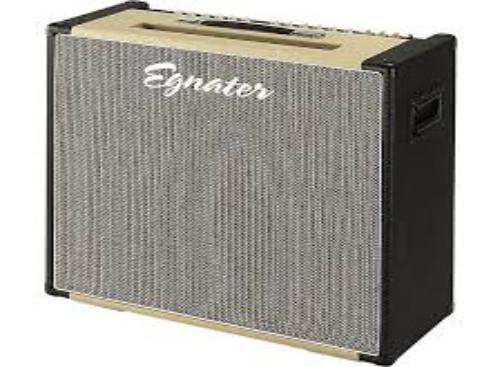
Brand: Egnater
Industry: Electronic